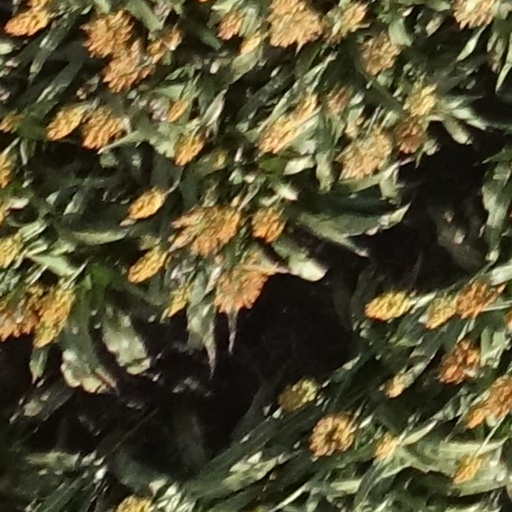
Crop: sorghum